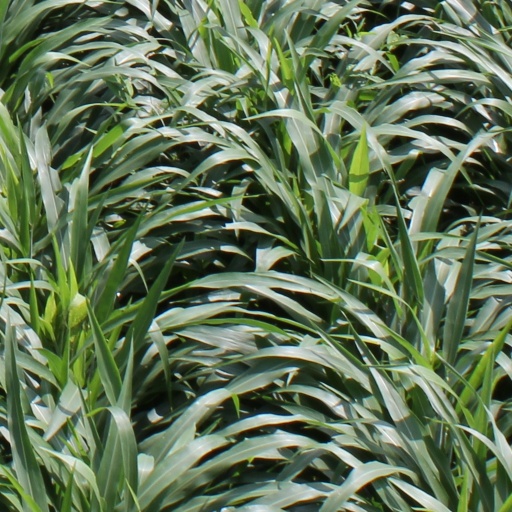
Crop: sorghum